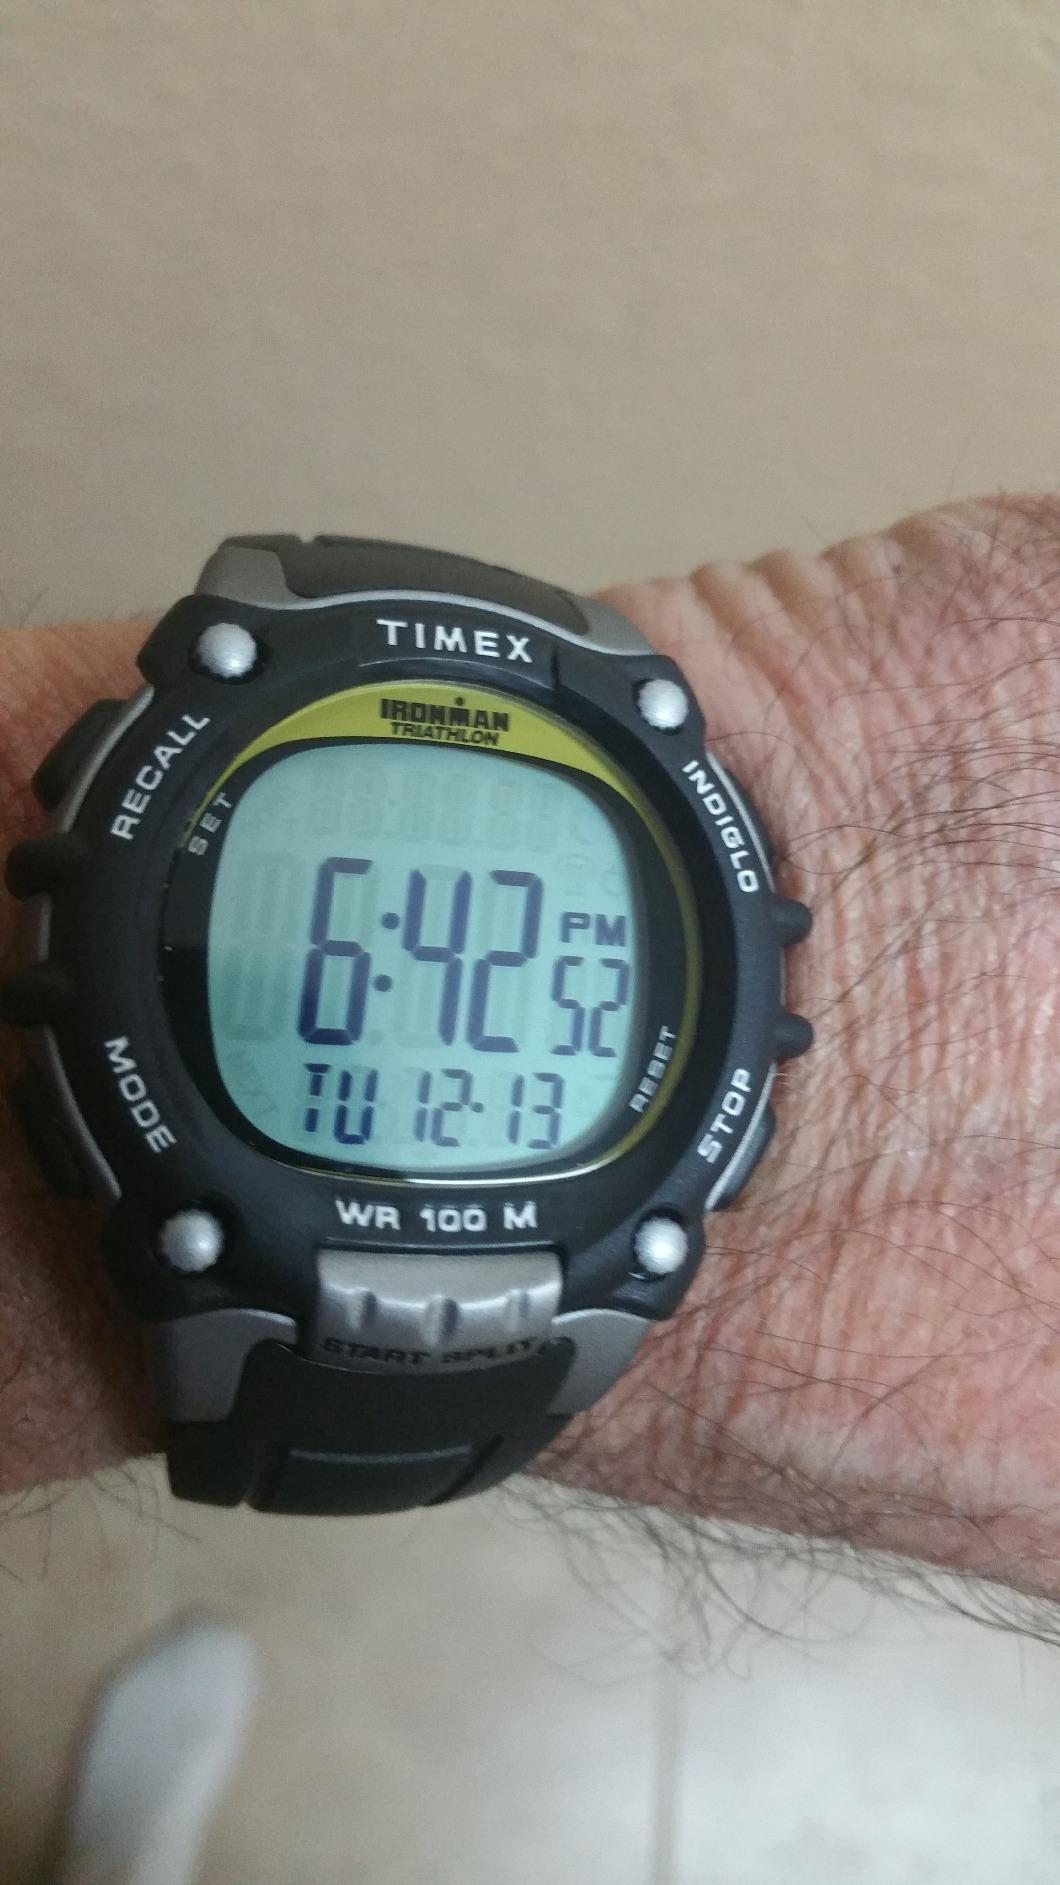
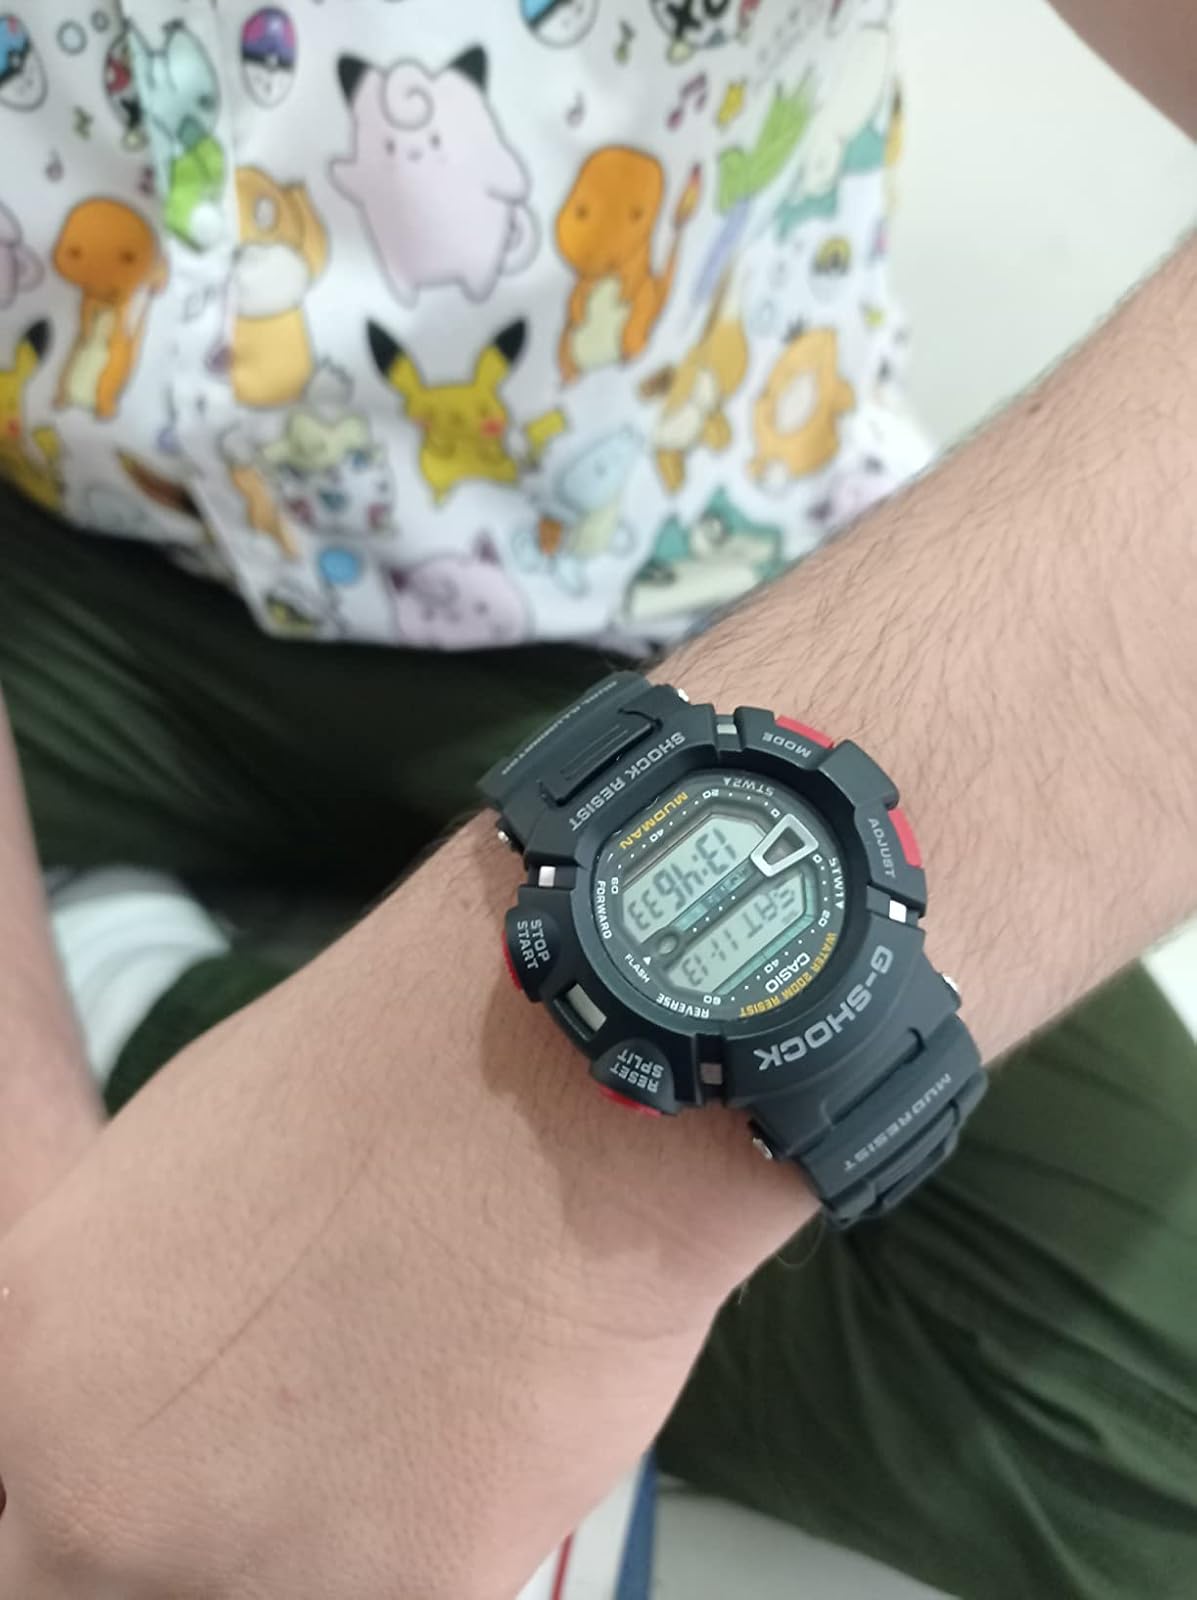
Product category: accessories_watch
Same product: no